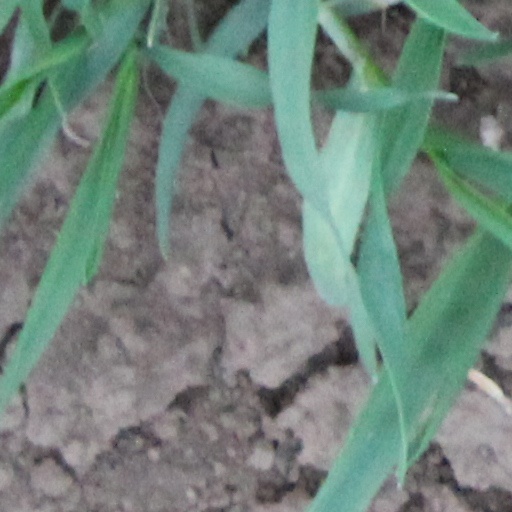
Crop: wheat